United States military bands

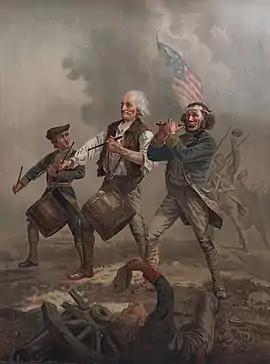
Early American military music was centered around the fife, with brass instruments only slowly adopted.

At the outset of the American Revolution, United States military units primarily relied on fife and drum corps for musical support. Americans were first introduced to the bugle horn (forerunner to the modern bugle) during the Battle of Harlem Heights, when British infantry used the instrument, causing Joseph Reed to later recall, "the enemy appeared in open view, and sounded their bugles in a most insulting manner, as is usual after a fox chase. I never felt such a sensation before—it seemed to crown our disgrace." Some American cavalry units adopted bugle horns during the war, however, a shortage of brass in the Thirteen Colonies largely limited use of the instrument to the opposing British and German forces, with American troops continuing to rely heavily on fifes, drums, and even – at the Battle of Saratoga – turkey calls. Among the most noted American military musicians during the revolutionary period was Barzillai Lew whose fifing during the bloody Battle of Bunker Hill has been credited with keeping troop morale high.